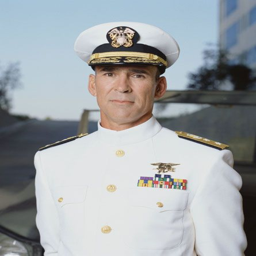
tv character who in the series was organisation .